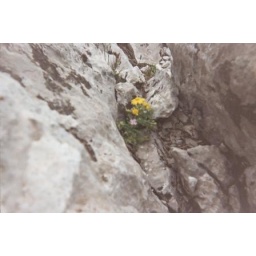
flowers in the rocks